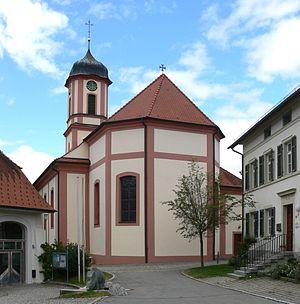
Ebersbach-Musbach est une commune de Bade-Wurtemberg, située dans l'arrondissement de Ravensbourg, dans la région Bodensee-Oberschwaben, dans le district de Tübingen.